USS Coronado (LCS-4)

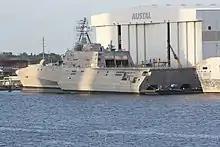
"Coronado" undergoing final retrofit in Mobile on 1 September 2012

On 19 July 2016, while participating in the Rim of the Pacific Exercise, "Coronado" conducted a live-fire missile test of a Block 1C Harpoon anti-ship missile. While the missile failed to destroy its target, the test validated the ability to launch high-powered missiles from the forward deck of a littoral combat ship.